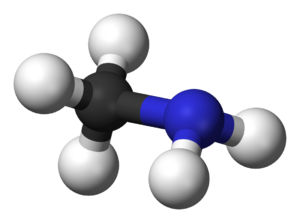
La méthylamine est la plus simple des amines primaires ; sa formule semi-développée est CH₃NH₂. Ce gaz incolore dérive de l'ammoniac où un atome d'hydrogène a été remplacé par un groupe méthyle. Elle a une forte odeur ressemblant à celle du poisson. Elle est vendue sous forme de solution dans le méthanol ou dans l'éthanol, le tétrahydrofurane ou l'eau, ou sous forme gazeuse anhydre sous pression dans des containers métalliques. La méthylamine industrielle est vendue et transportée par camions citernes ou trains citernes. Elle sert de « brique de construction » dans la synthèse de très nombreux composés chimiques commerciaux. Des centaines de milliers de tonnes sont produites chaque année.